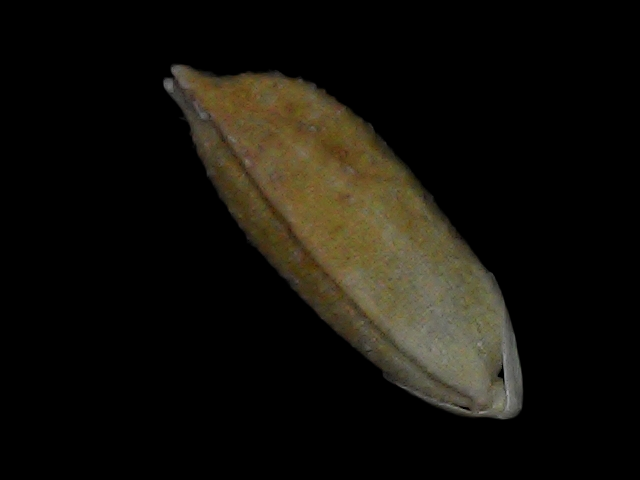
Rice variety: Bd93